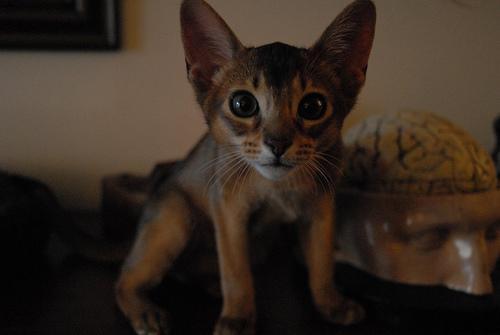
Abyssinian